Hay knife

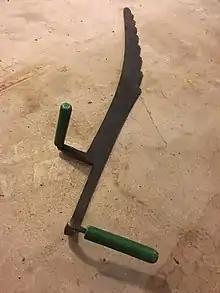
A hay knife with offset handles

A hay knife is an agricultural hand tool: a long-bladed knife which may have large rounded serrations on the edge, or a smooth edge used for sawing off sections at the end of a stack or compact pile of hay or silage. In the south of England hay knives may have smooth edges.